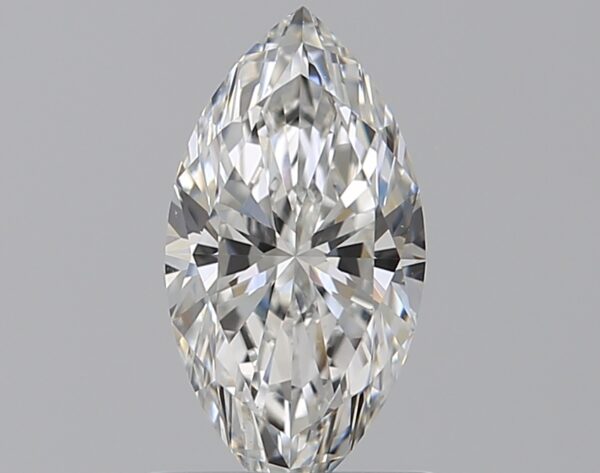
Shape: marquise
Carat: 0.76
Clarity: VS1
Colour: E
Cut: EX
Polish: EX
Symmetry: EX
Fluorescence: ST
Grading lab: GIA
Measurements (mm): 9.16 x 4.77 x 3